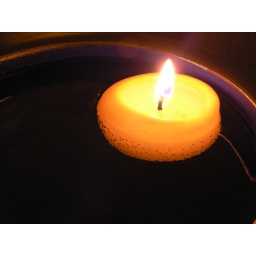
floating candle in swedish bowl